Golden Age of Argentine cinema

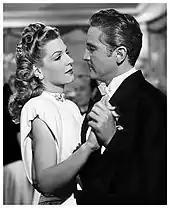
Zully Moreno and Arturo de Córdova in "Dios se lo pague" (1947), directed by Luis César Amadori.

Lumiton was founded by César José Guerrico, Enrique Telémaco Susini, Miguel Mugica and Luis Romero Carranza, a group of well-off entrepreneurs who had been responsible for introducing radio to the country in 1920. The group had traveled to Hollywood in 1931, where they studied the novelty of optical sound films and decided to bring the new technology to Argentina. After purchasing a complete film equipment at Bell & Howell in Chicago, they returned to Buenos Aires and began building a studio in Munro, Buenos Aires Province, replicating the sound stages they had seen in Hollywood. Thanks to the financial backing of its founding partners, Lumiton became a pioneer in the industrial and autonomous conceptualization of production. The company brought in experienced technicians (including cinematographer John Alton) and opened its first film gallery in December 1932, beginning production with an adaptation of the successful play "Los tres berretines". Released on 19 May 1933, the film's credits do not name the director, screenwriter or technical staff. Although "¡Tango!" is often considered the first success of classical Argentine cinema, research on the box offices of the time indicates that "Los tres berretines" had an even greater impact on audiences. In both films, Sandrini plays an awkward, stuttering comic archetype that he had previously consecrated in the theatrical version of "Los tres beretines". With some variations, Sandrini played this character in the rest of his films of the decade, which established him as a star of humorous cinema in the Spanish-speaking world during the 1930s and early 1940s.